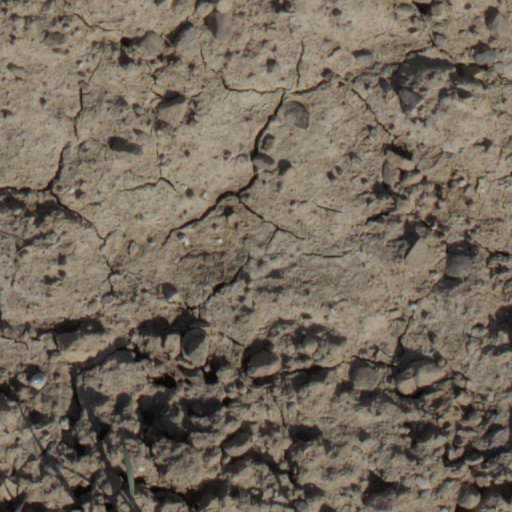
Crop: wheat